Gommateshwara statue

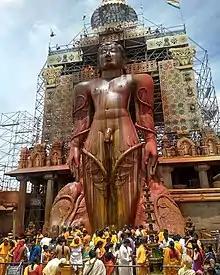
Mahamastakabhisheka at Shravanabelagola in 2018.

The event has been attended by multiple political personalities including Krishna-Rajendra Wodeyar in 1910, and Narendra Modi and Ramnath Kovind in 2018.